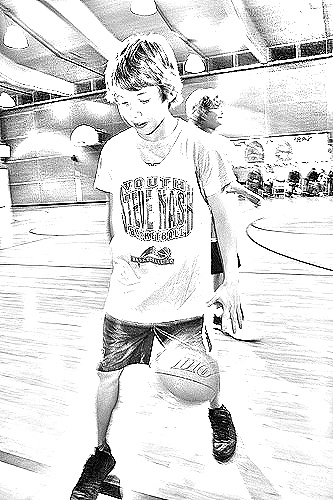
Portrait style: Sketch Portrait